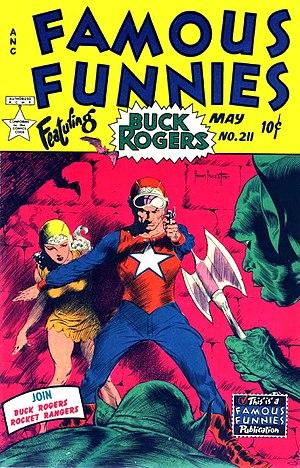
Frank Frazetta, né le 9 février 1928 à Brooklyn et mort le 10 mai 2010 d’une attaque cardiaque en Floride, est l’un des artistes américains les plus influents de la science-fiction et de la fantasy.